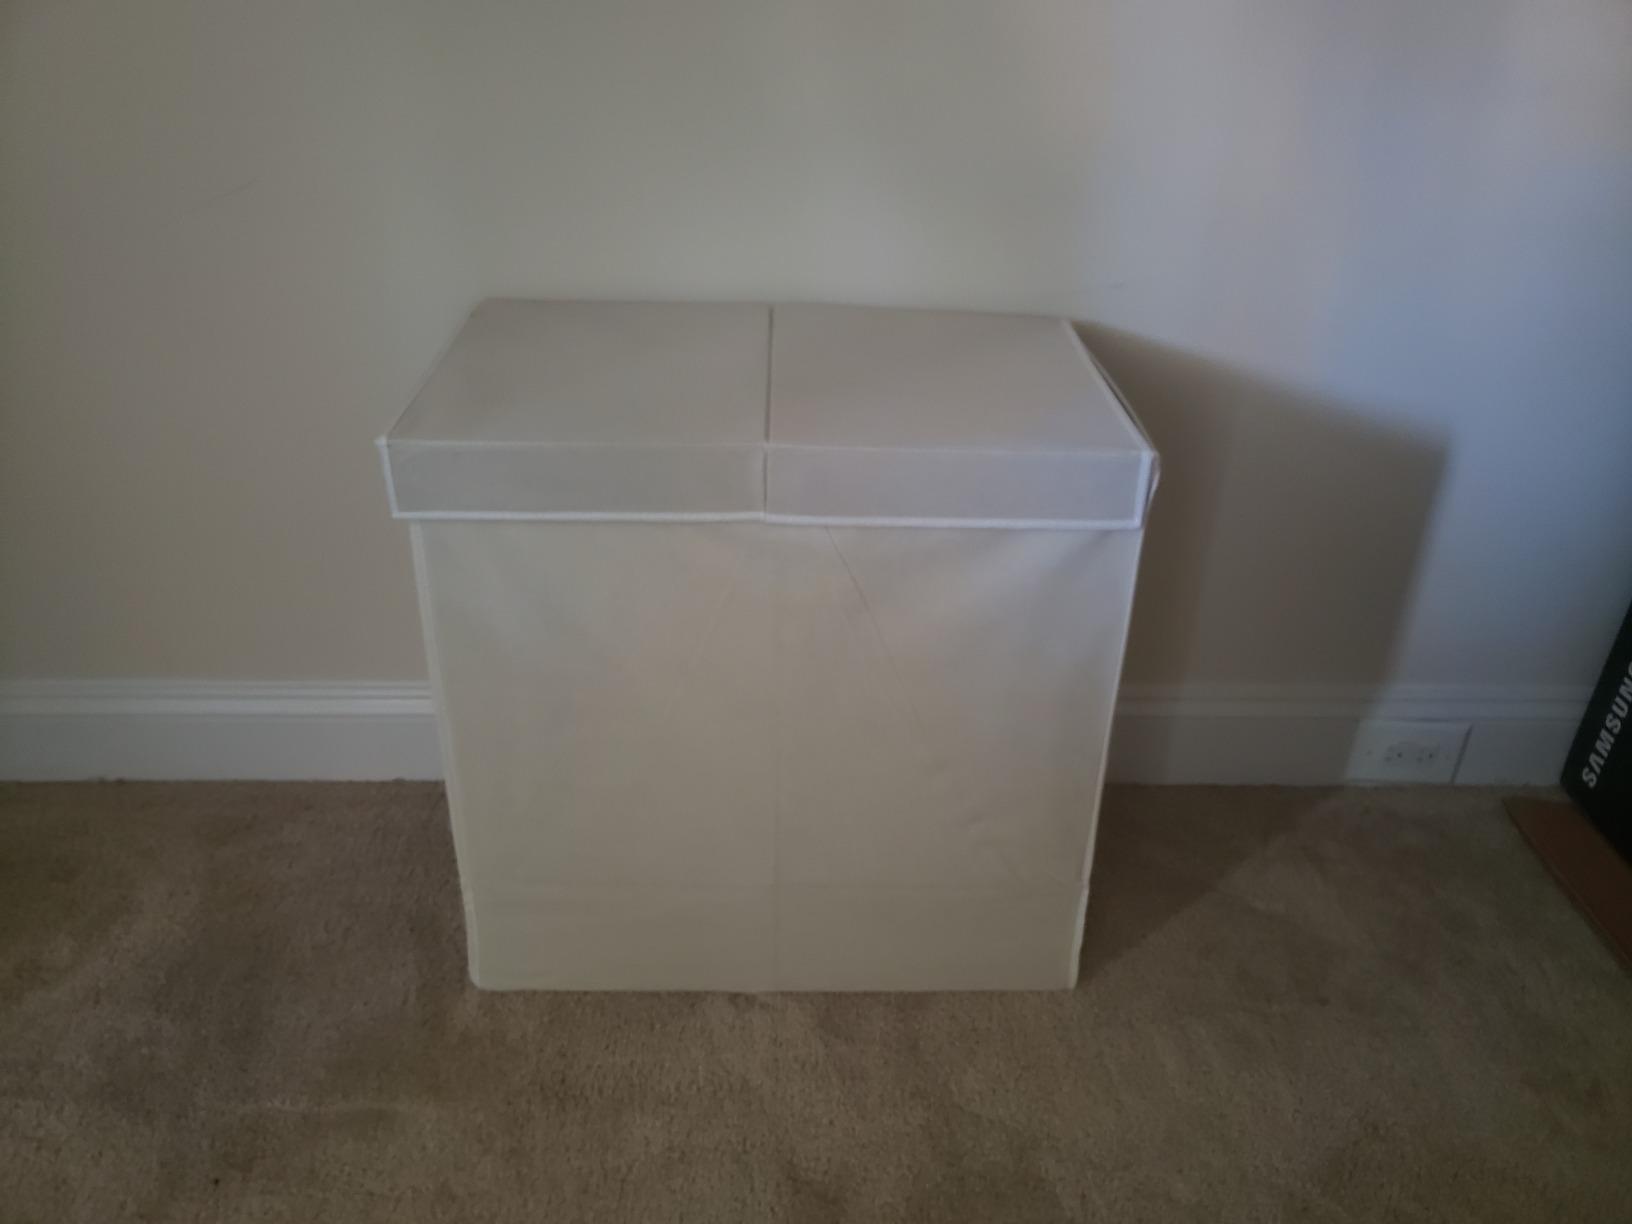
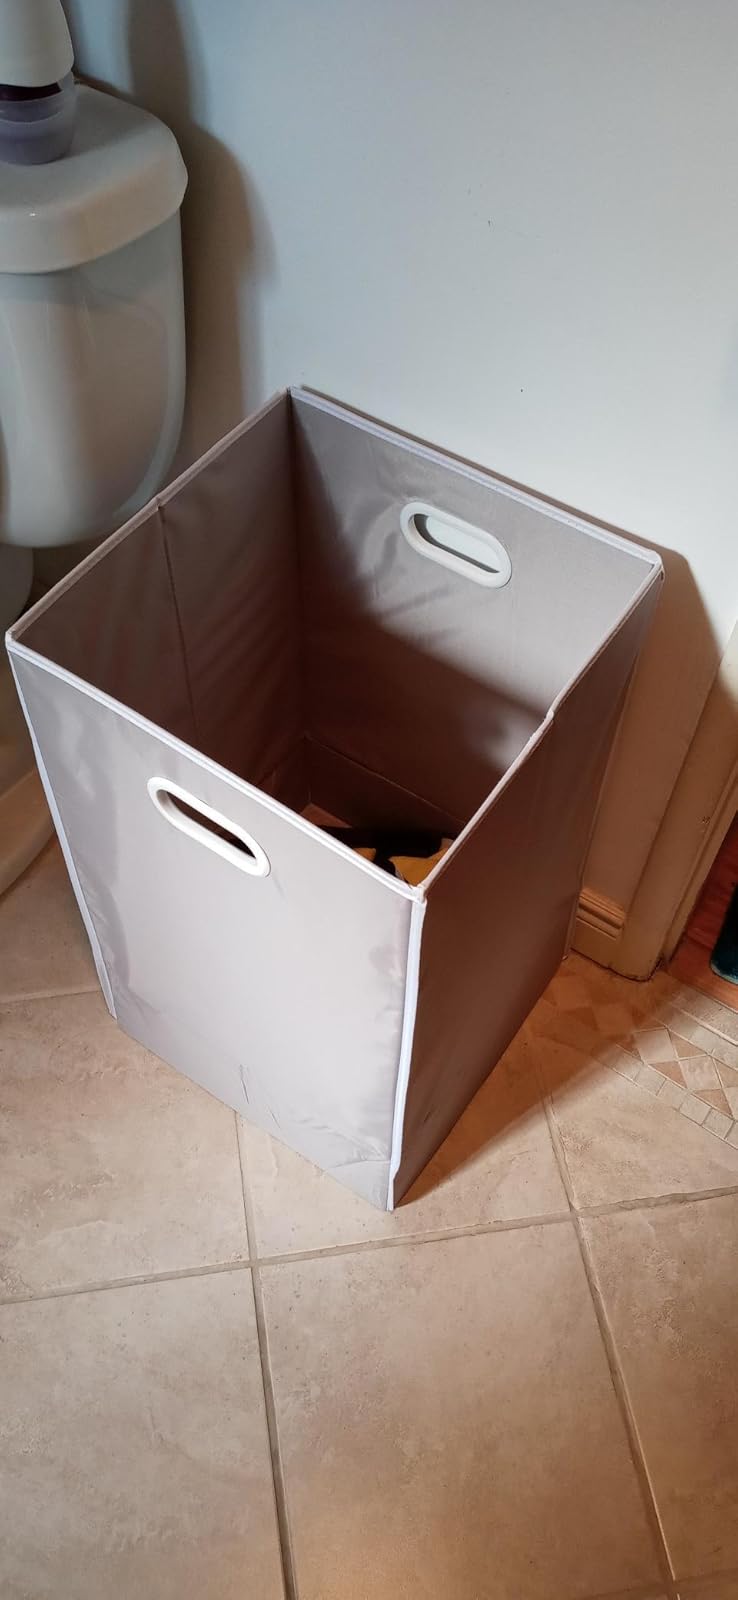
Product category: items_hamper
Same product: no